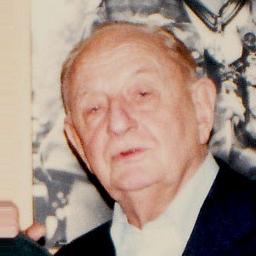
Age: 79